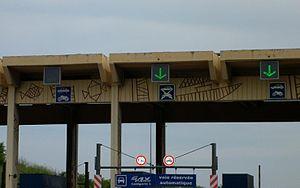
Péage de Nouvelle-Calédonie avec des motifs kanaks
Nouméa, principale ville portuaire de Nouvelle-Calédonie, est le chef-lieu de cette collectivité d'outre-mer française au statut spécifique et de la Province Sud, située sur une presqu'île de la côte sud-ouest de la Grande Terre.
La province Sud est une des trois provinces qui constituent la Nouvelle-Calédonie. Elle correspond à la partie sud-est de la Grande Terre et à l'île des Pins. Son chef-lieu est Nouméa qui est aussi le chef-lieu de la Nouvelle-Calédonie. Sa présidente est Sonia Backès.
La Voie express n°2-Route du Nord, plus connue sous le nom de voie express ou encore de Savexpress, est une voie rapide située en Nouvelle-Calédonie. Elle dessert deux des trois communes de la banlieue de Nouméa : Dumbéa et Païta. Elle part de la Voie express n°1 - Route du Normandie ou Route du Normandie - E1, souvent appelée elle-même voie de dégagement et avec laquelle la Voie express 2 est réunie sous le vocable de Voie de dégagement ouest, au niveau du lycée du Grand Nouméa et du centre commercial Kenu-in dans le quartier de Koutio tout de suite après la sortie de Nouméa et va rejoindre la route territoriale 1 au carrefour de Téné à Païta.
Les réseaux de transport en Nouvelle-Calédonie sont soumis à un certain nombre de contraintes géographiques : l'insularité, le climat, l'éloignement de la Métropole, l'aspect relativement étendu de l'île principale ou encore la présence sur pratiquement toute la longueur de cette dernière de la Chaîne centrale. S'y ajoute l'absence d'alternative à la route dans les transports intérieurs, à l'exception des liaisons maritimes inter-îles ou d'un circuit aérien domestique encore limité.